Michael Pitt

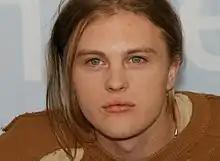
Pitt in 2003

In 2001, Pitt earned a breakout role as Tommy Gnosis, the lover of a genderqueer rock star named Hedwig, in the film "Hedwig and the Angry Inch", an adaptation of John Cameron Mitchell's 1998 stage musical. Although not his first film role, Pitt's performance as Gnosis led to a series of supporting roles in many acclaimed and often controversial films, including "Bully" (2001), "Murder by Numbers" (2002), and the 2007 remake of "Funny Games". One of Pitt's more notable roles was as the lead in "The Dreamers" (2003).